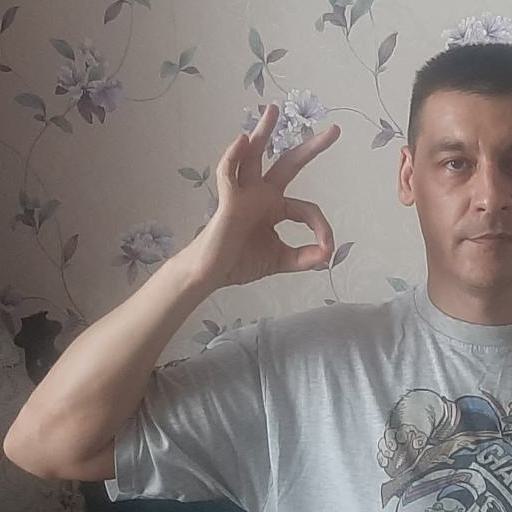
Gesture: ok